Manfred and Ethel Martin House

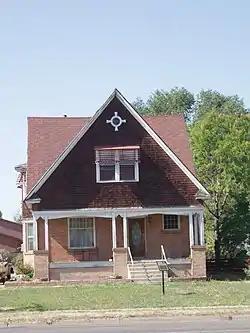

The Manfred and Ethel Martin House, at 163 N. Vernal Ave. in Vernal, Utah, was built in 1912. It was listed on the National Register of Historic Places in 2004.